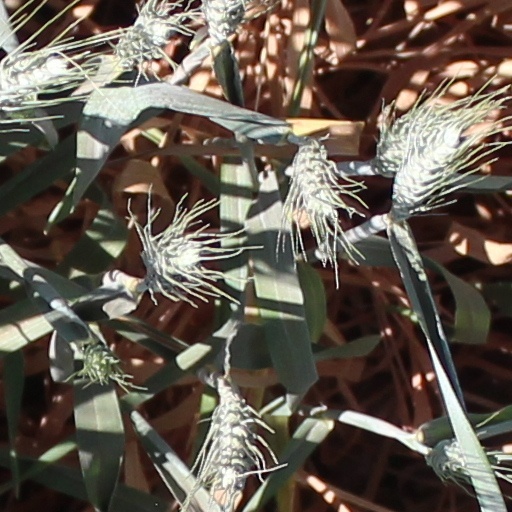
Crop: wheat